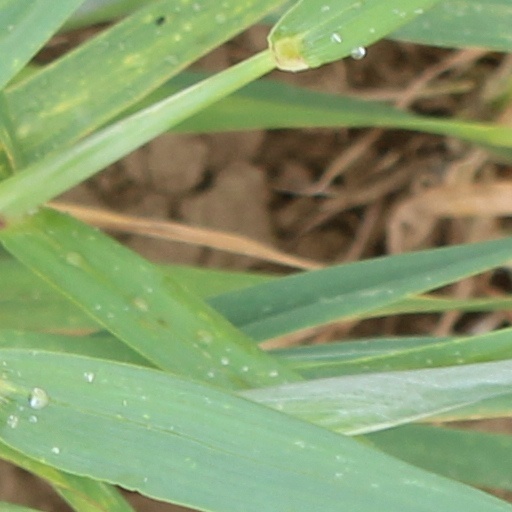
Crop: wheat